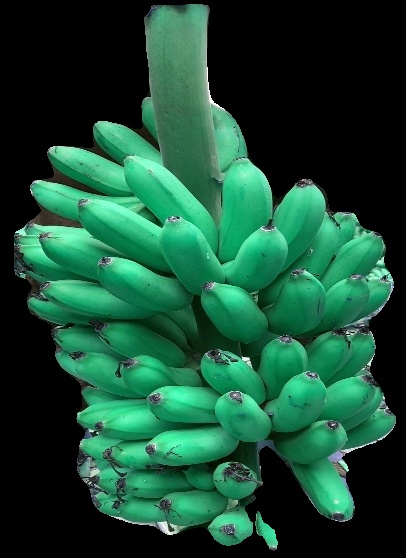
Variety: rasbale
Grade: grade1